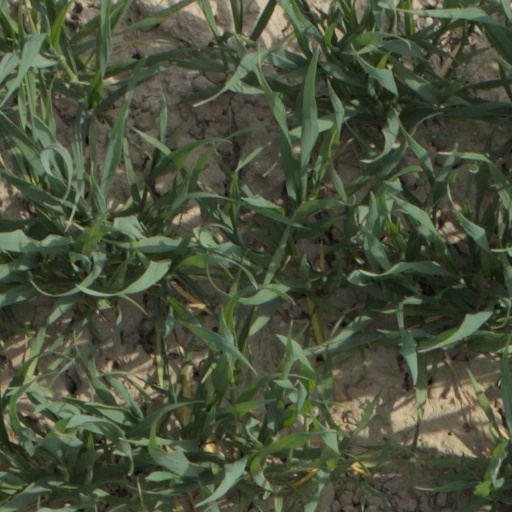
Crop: wheat